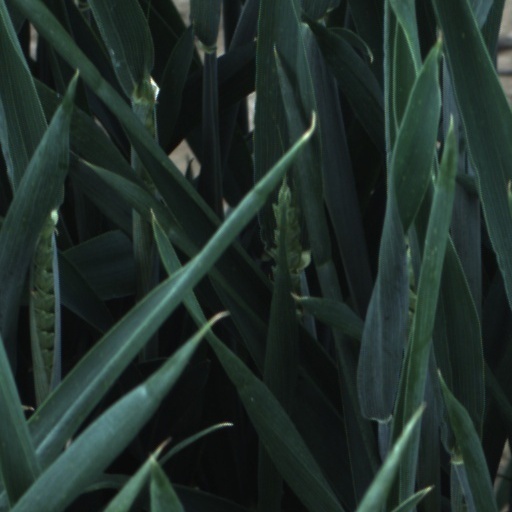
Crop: wheat